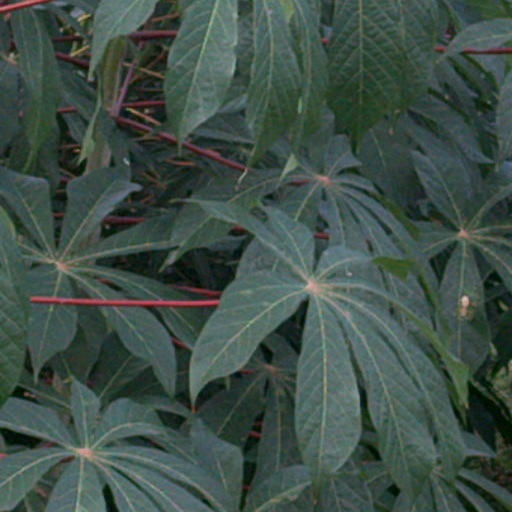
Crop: cassava